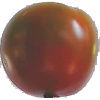
Label: Tomato Maroon 1